Insignificant Things

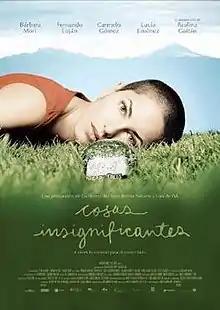
Theatrical release poster

Insignificant Things is a 2008 Mexican drama film directed by Andrea Martínez and produced by Guillermo del Toro.